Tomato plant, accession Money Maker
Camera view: bottom (45 deg); turntable rotation: 270 degrees
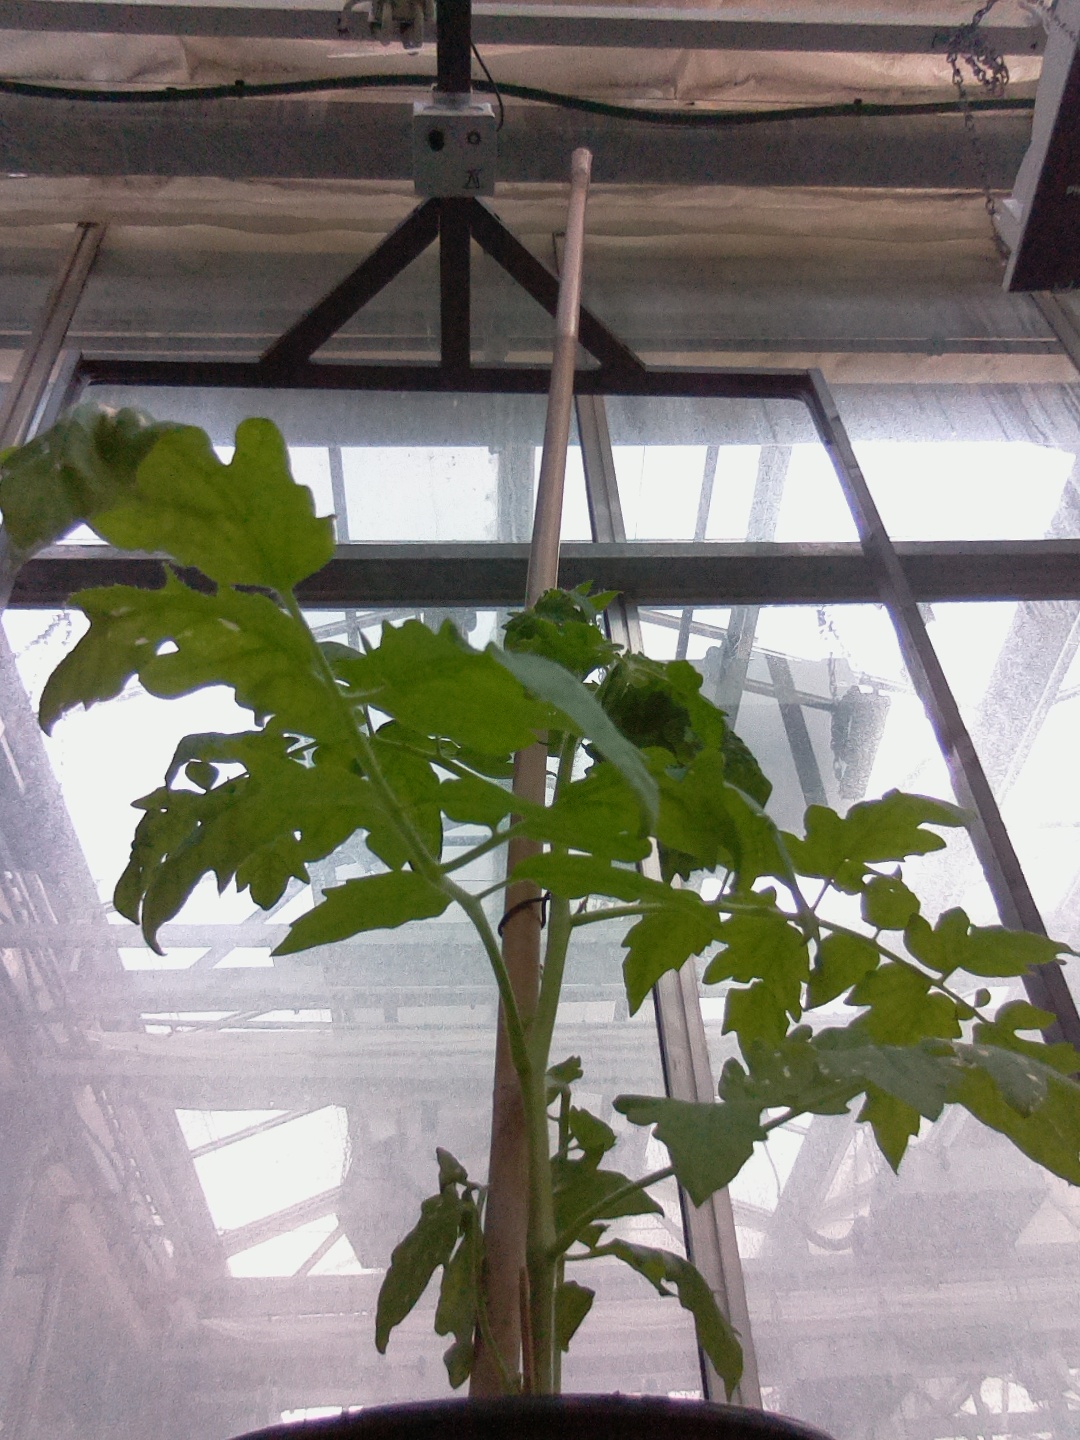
BBCH growth stage 14: 8 of true leaves visible